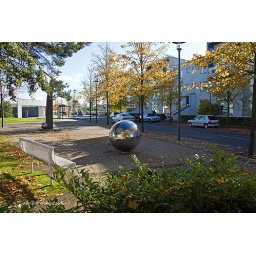
Seating area around portishead marina wanted to capture the refelections in the silver ball without being in shot myself.